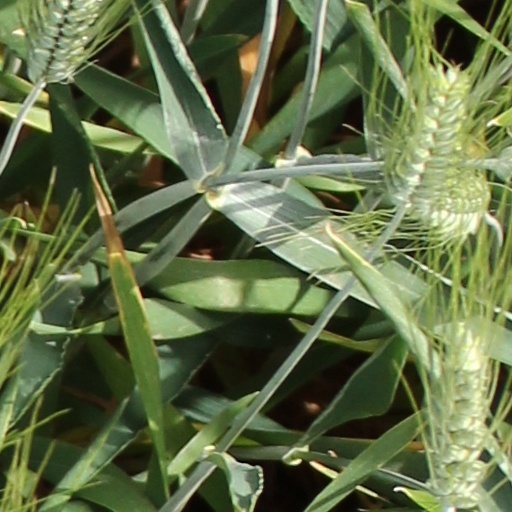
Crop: wheat